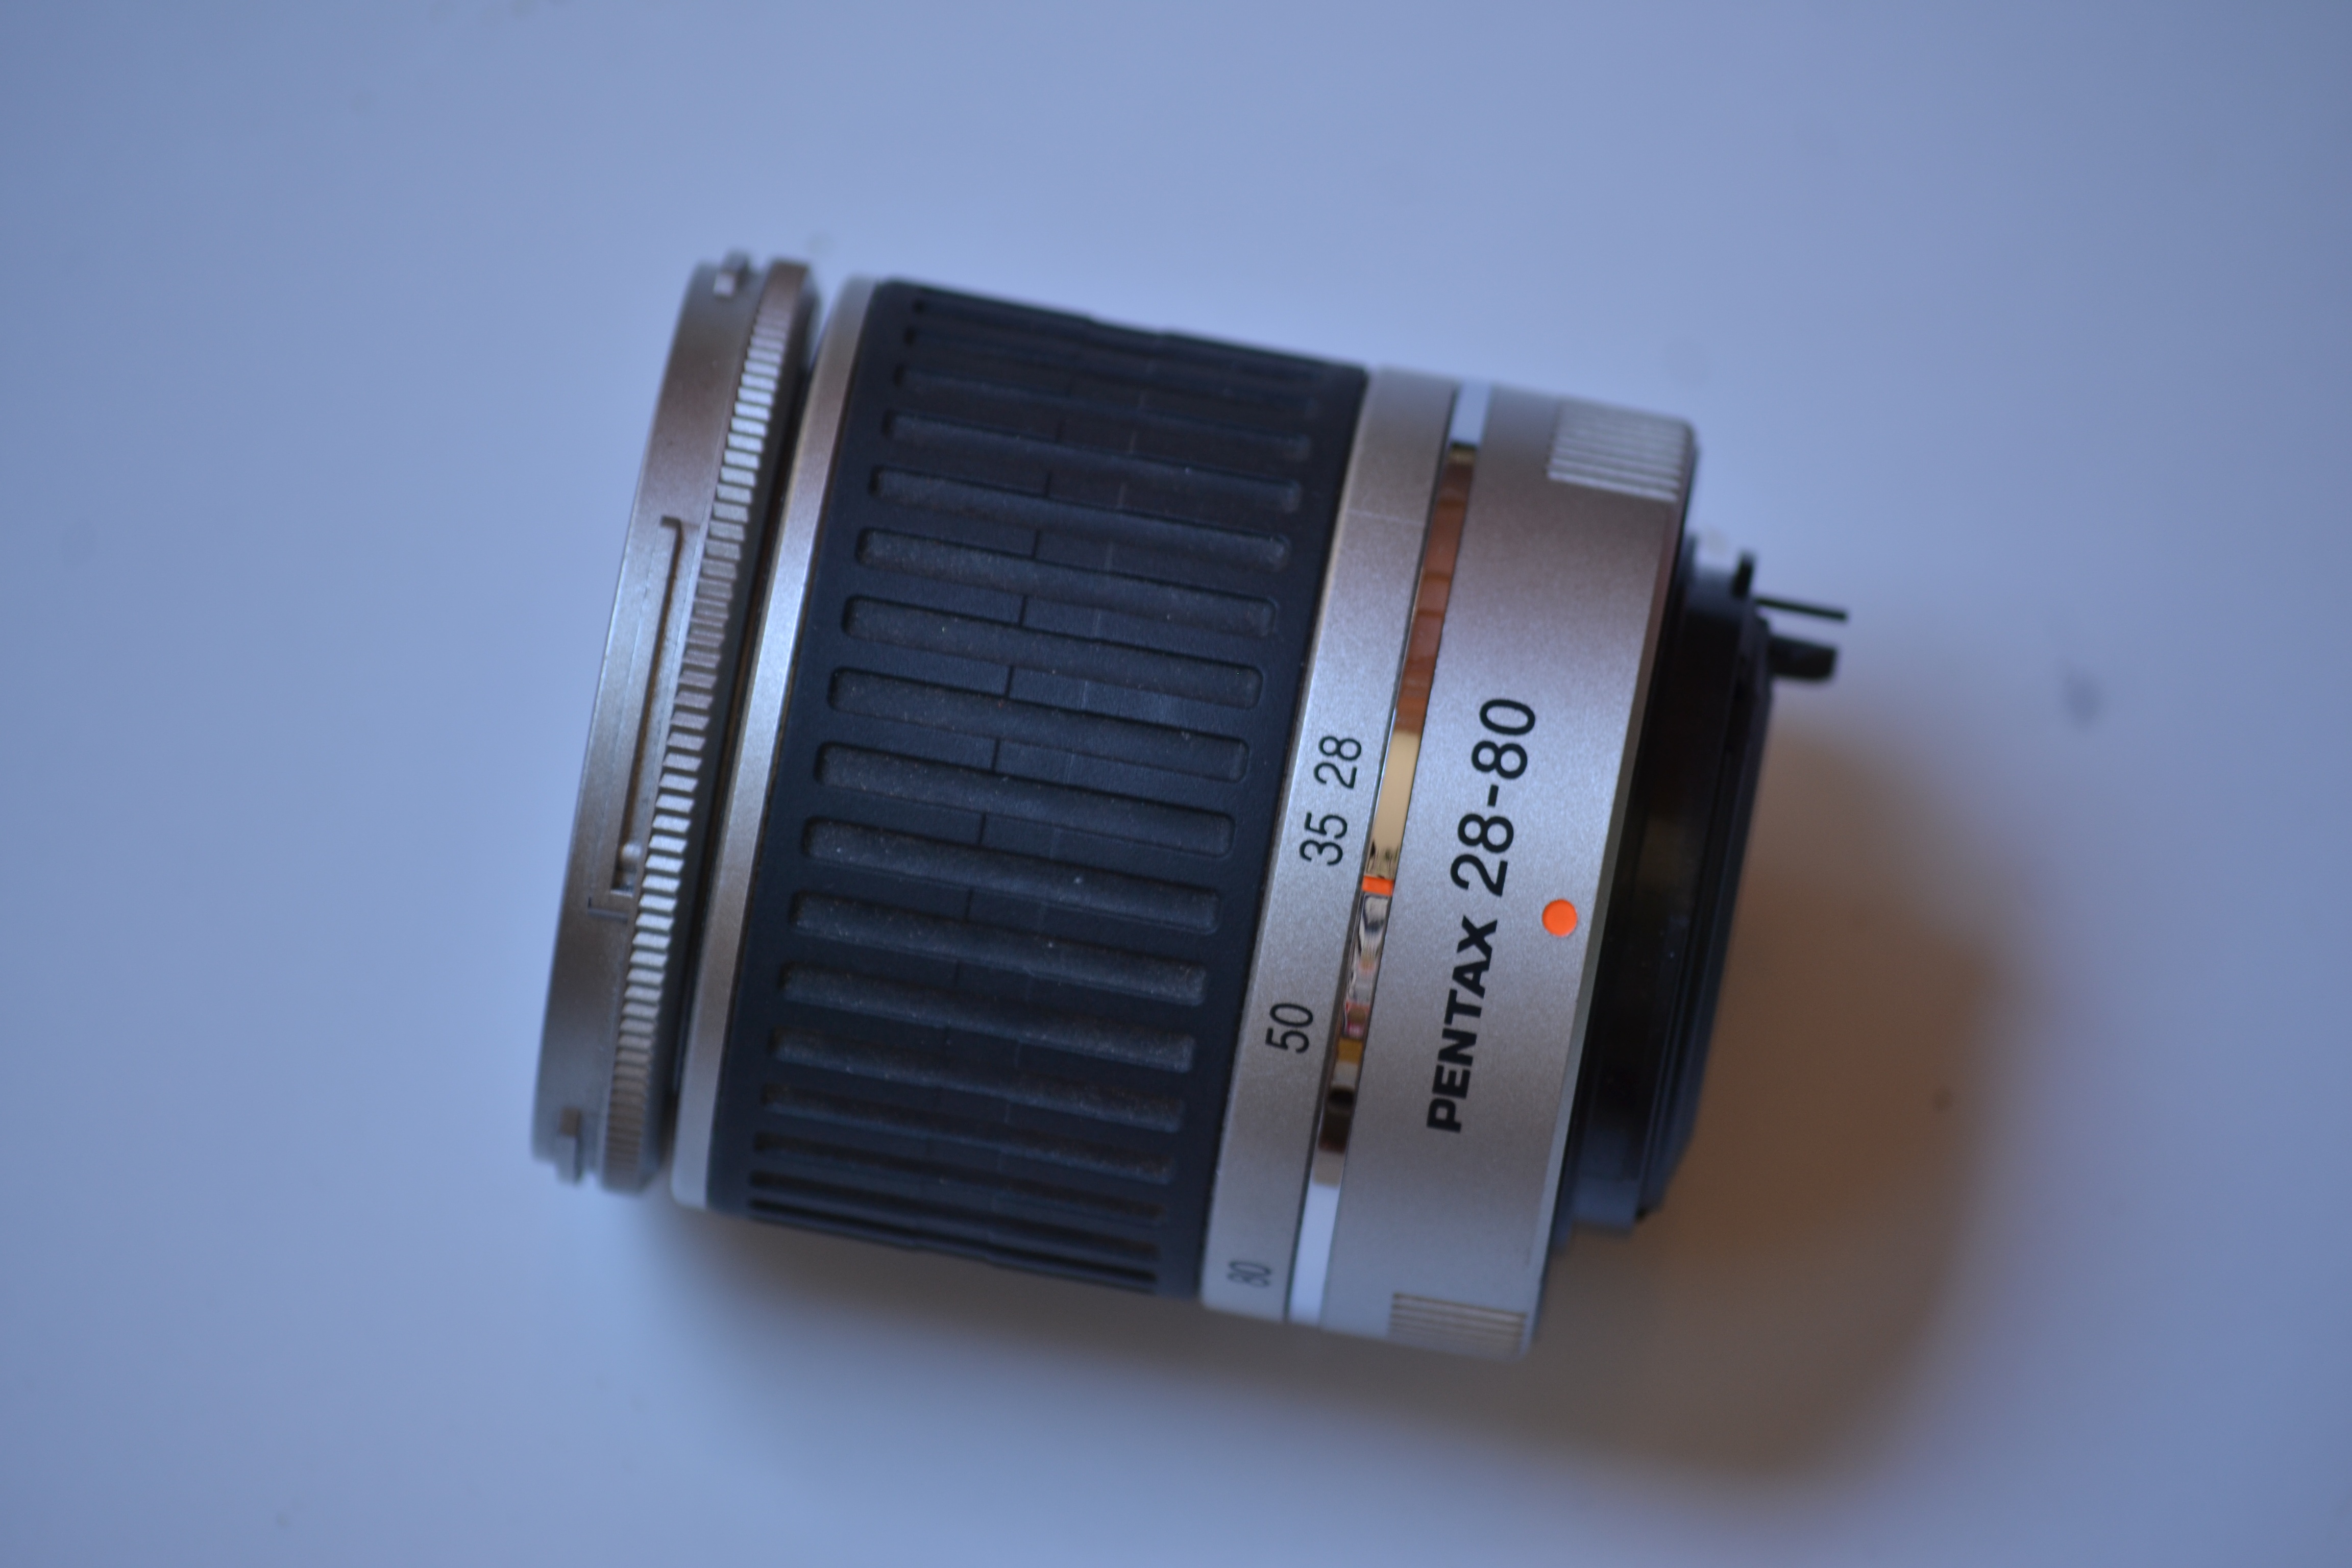
camera, photographer, photo, lens, product, pentax, camera lens, objective, mechanic, telephoto lens, cameras optics